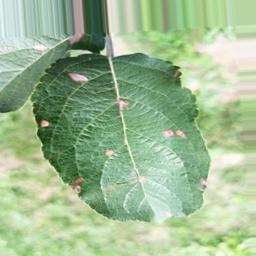
Label: Alternaria